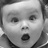
Emotion: surprise